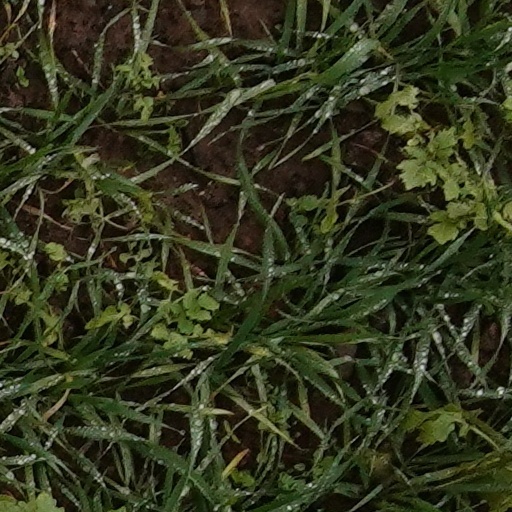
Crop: wheat